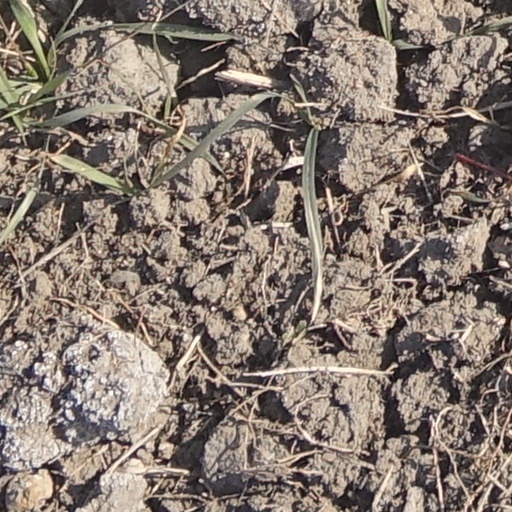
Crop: wheat